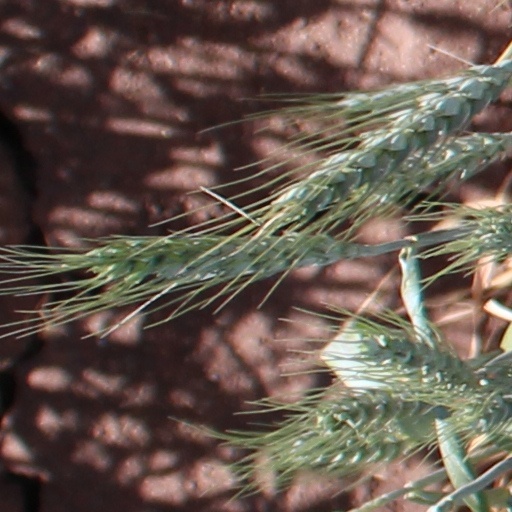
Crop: wheat